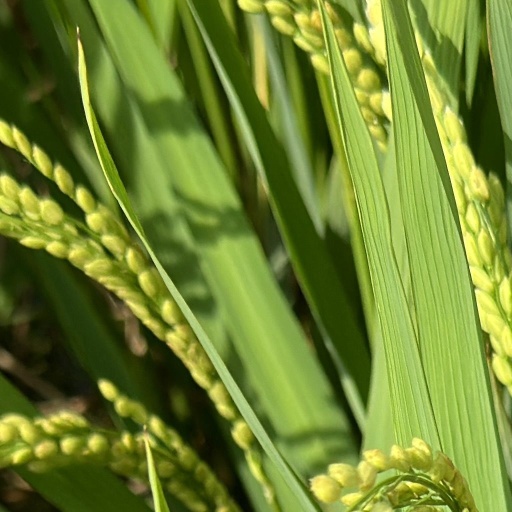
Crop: rice